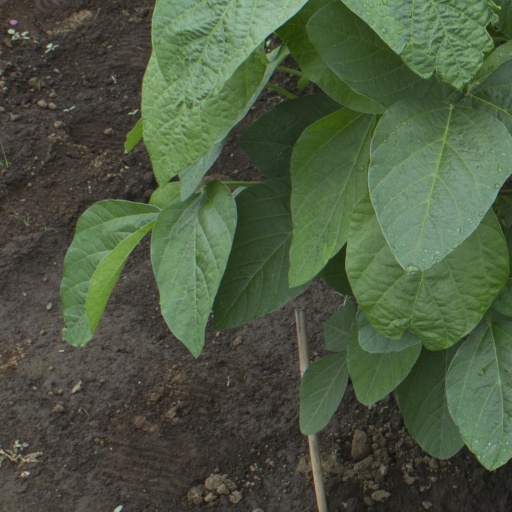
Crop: soybean